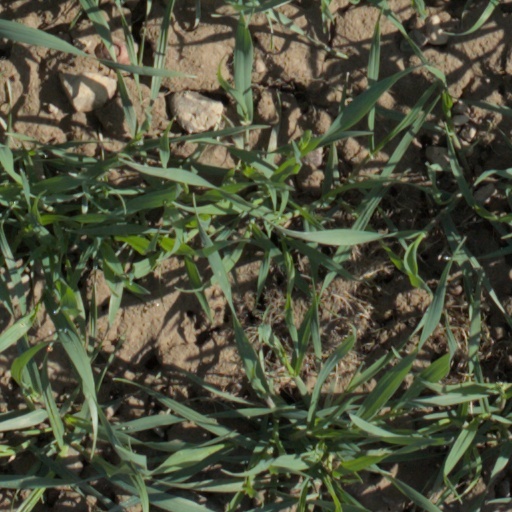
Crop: wheat